Water resources management in Egypt

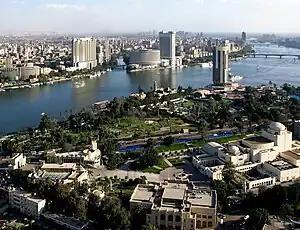
The Nile in Cairo, Egypt's capital city where key institutions responsible for water management in Egypt are located

The Northern Lakes of Egypt are important to preserve biodiversity. From west to east the lakes in the Nile Delta are Lake Mariout south of Alexandria, Lake Edku east of Alexandria, Lake Burullus east of Rosetta and Lake Manzala between Damietta and Port Said. Another important Northern Lake is Lake Bardawil in northern Sinai that is not fed by the Nile. Several hundred thousand water birds winter in these lakes, including the world's largest concentrations of little gulls and whiskered terns. Other birds making their homes in the delta include grey herons, Kentish plovers, shovelers and cormorants. Also found are egrets and ibises. Lake Bardawil and Lake Burullus are protected wetlands of international importance under the Ramsar Convention. Despite the flourishing fish production in Egypt, only 17 species remain as of 1995 out of 47 species in 1948. The Nile perch is one of the more prominent fish species in the Egyptian Nile. It is found in Lake Nasser and in Lake Mariout in the Nile Delta. Other fish found in the delta include the striped mullet and soles. Other animals found in the delta include frogs, turtles, tortoises, mongooses, and the Nile monitor.